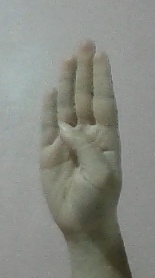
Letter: kaaf